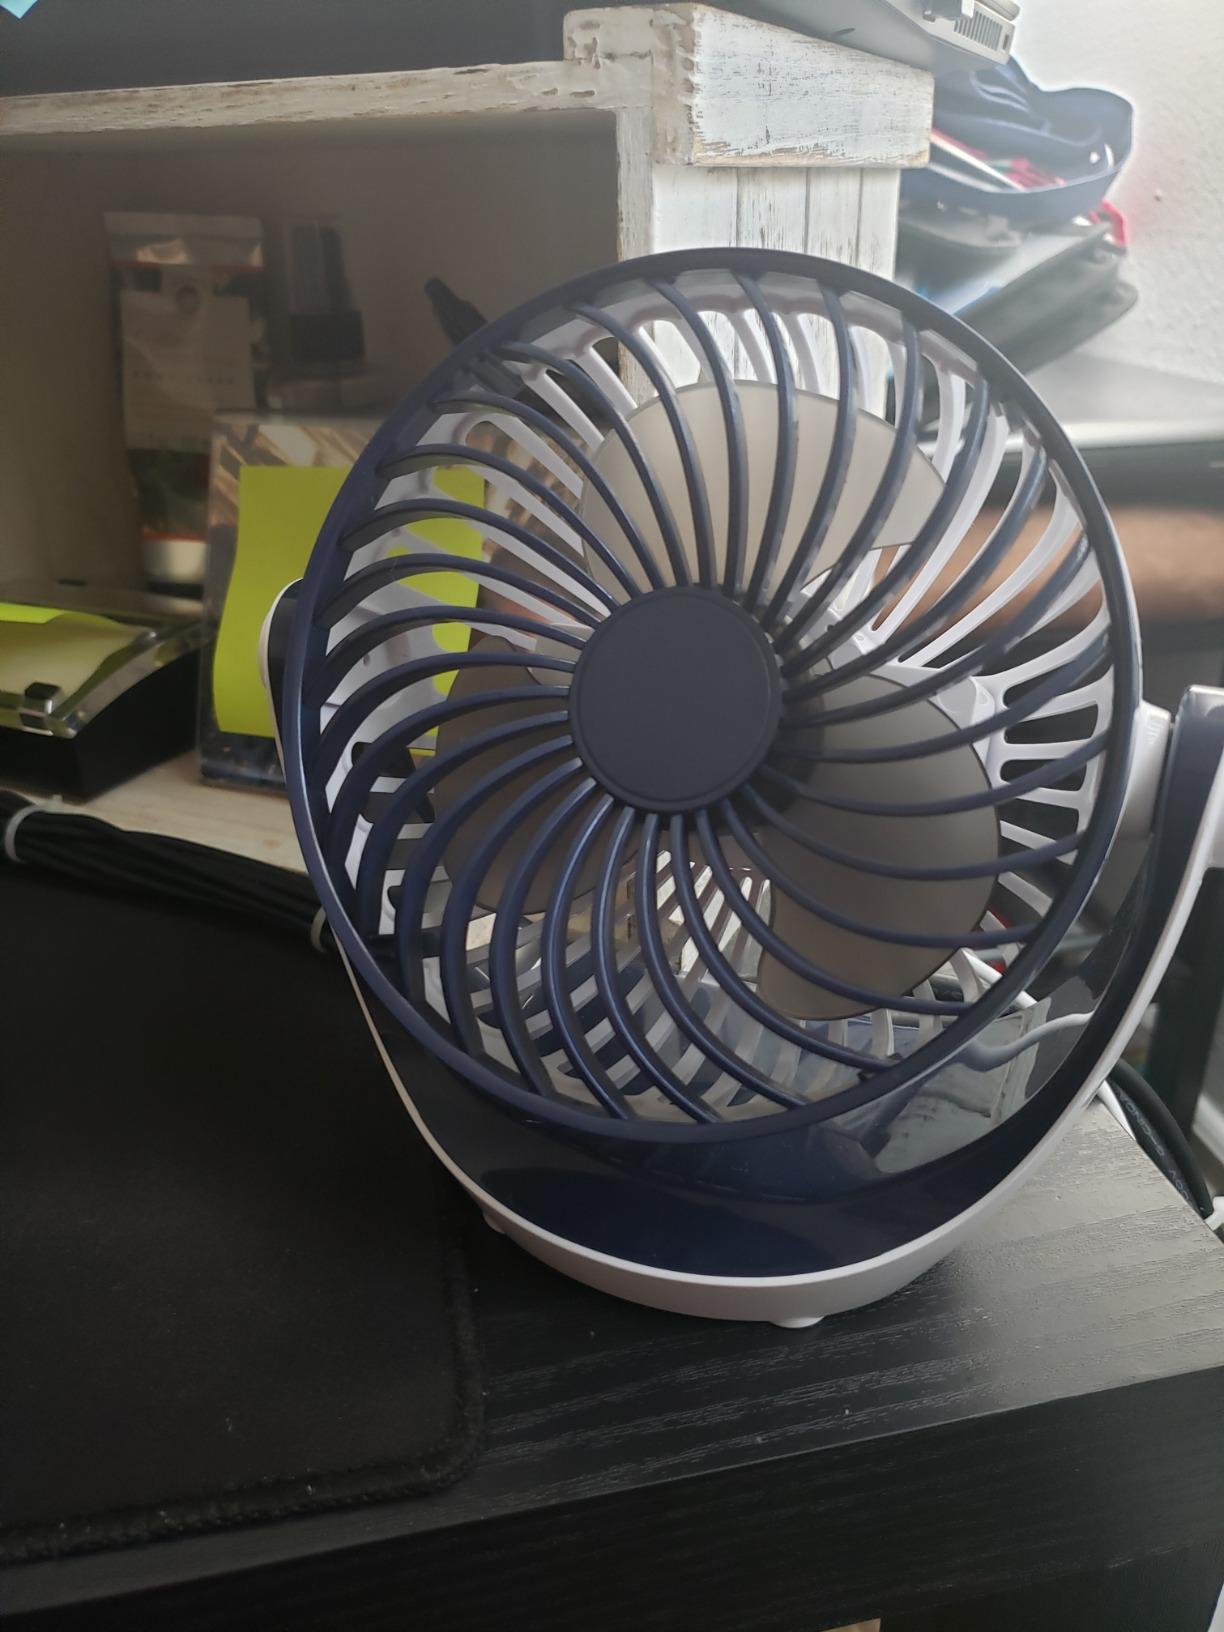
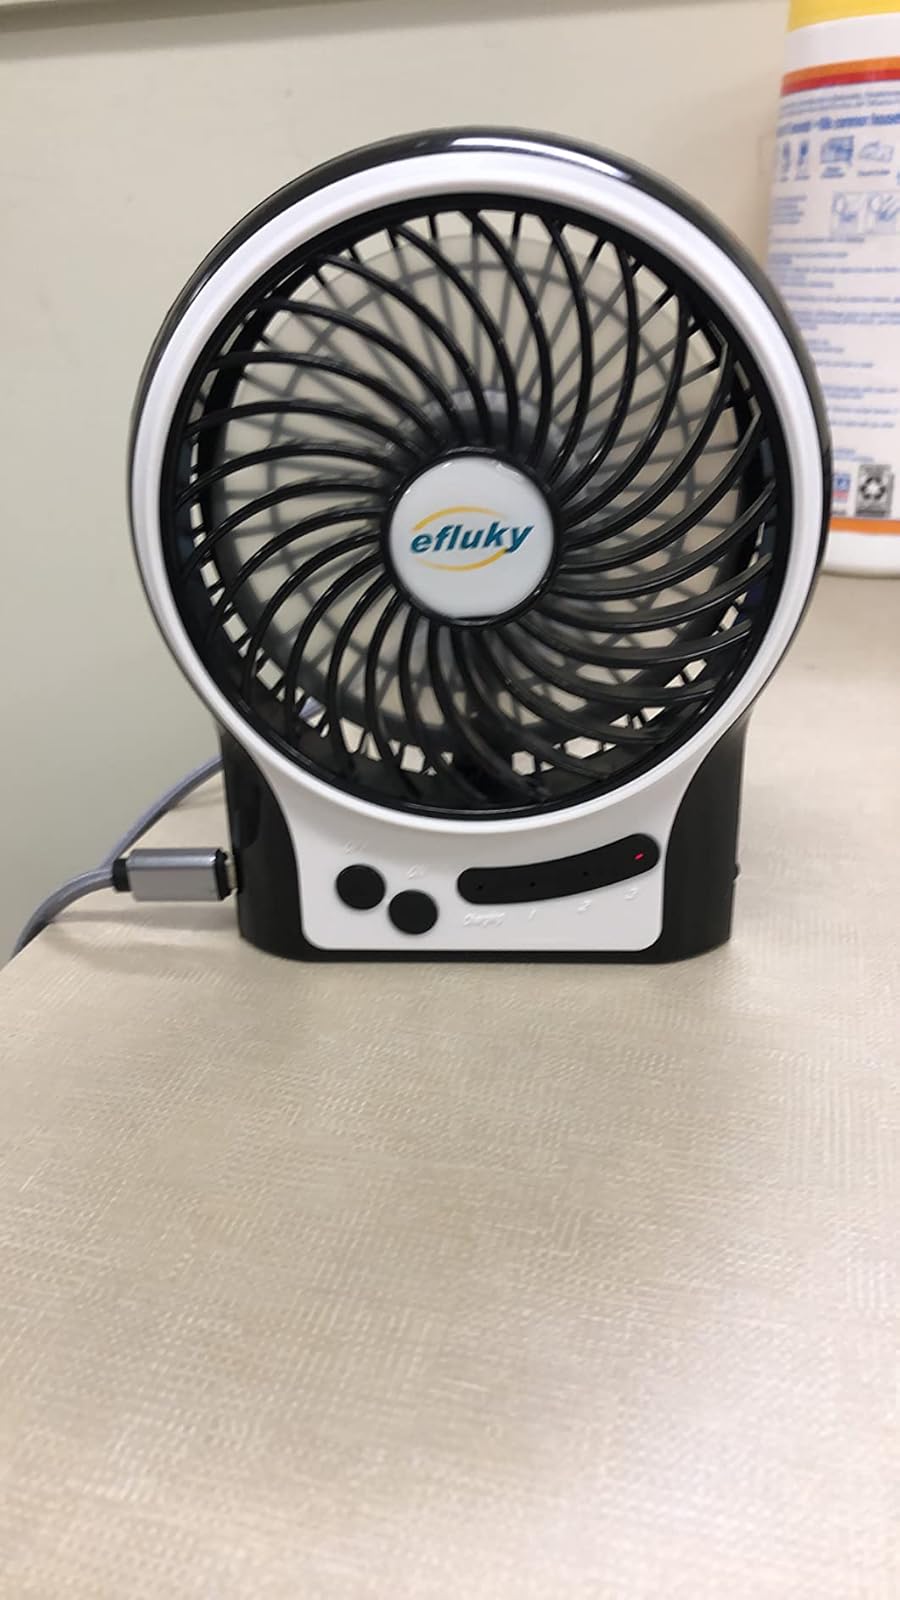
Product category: fan
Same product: no